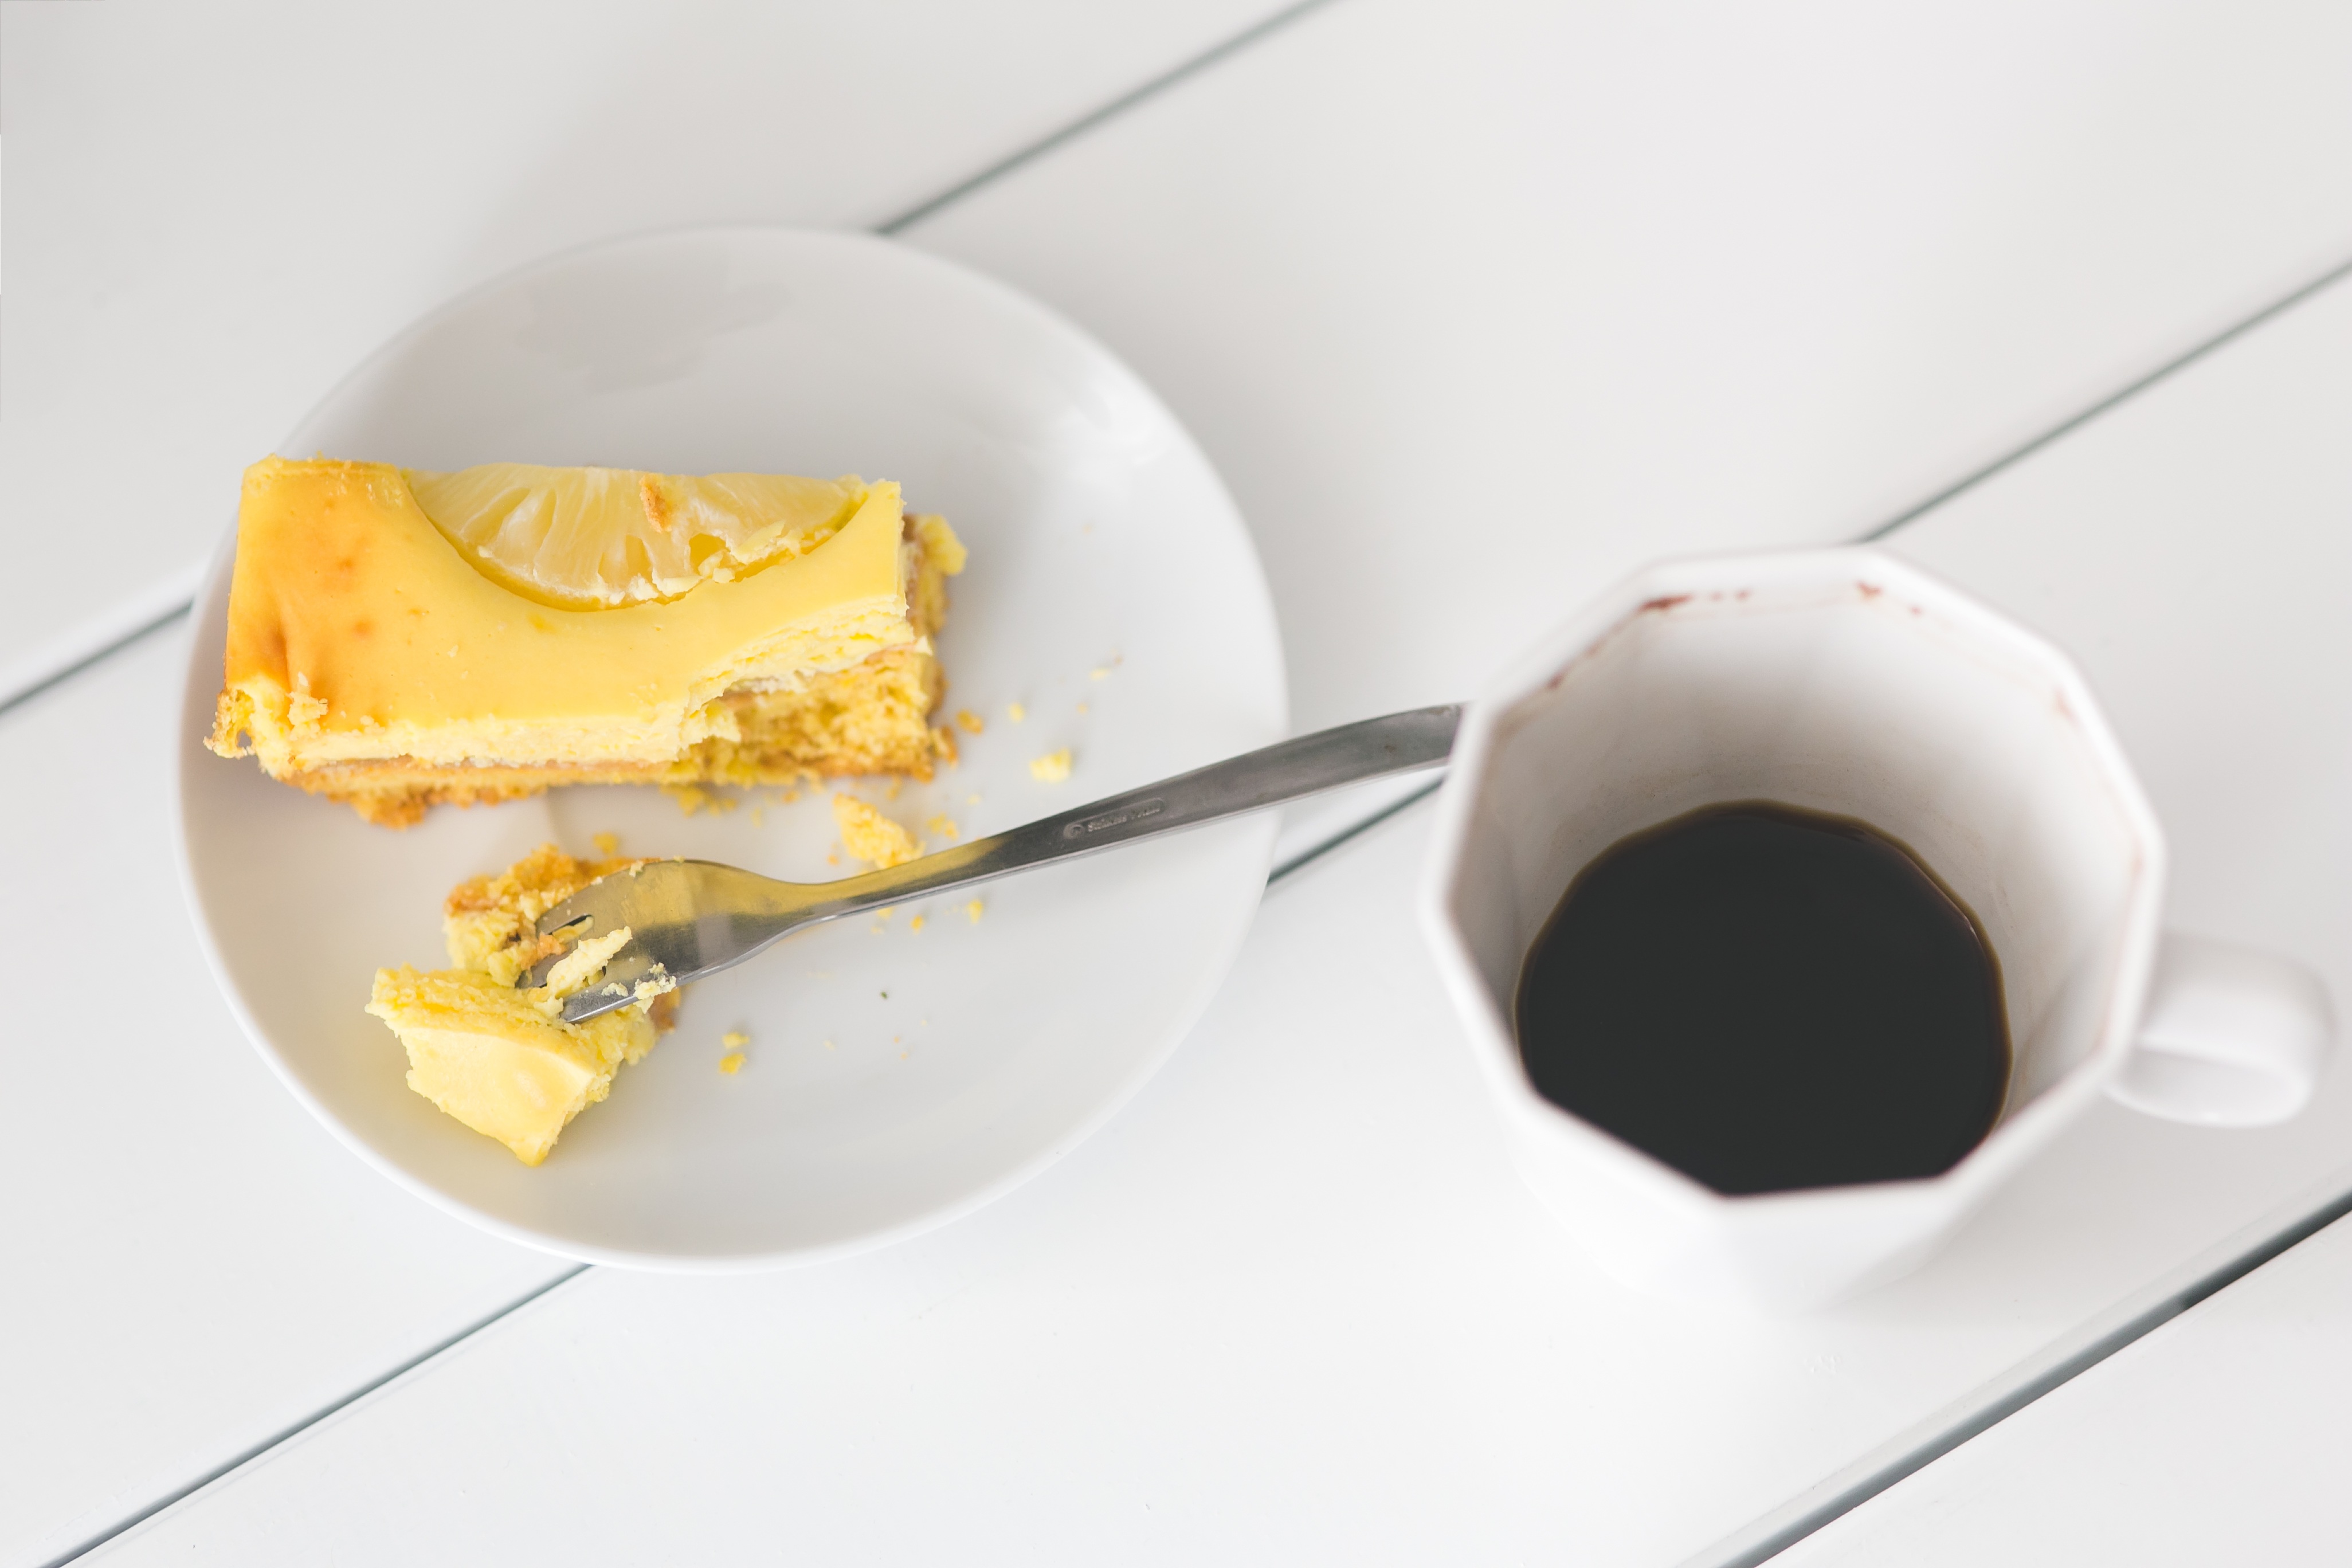
coffee, white, fruit, sweet, cup, dish, meal, food, produce, plate, yellow, breakfast, ice cream, dessert, cuisine, cake, dairy product, pie, bakery, cheese, bake, cheesecake